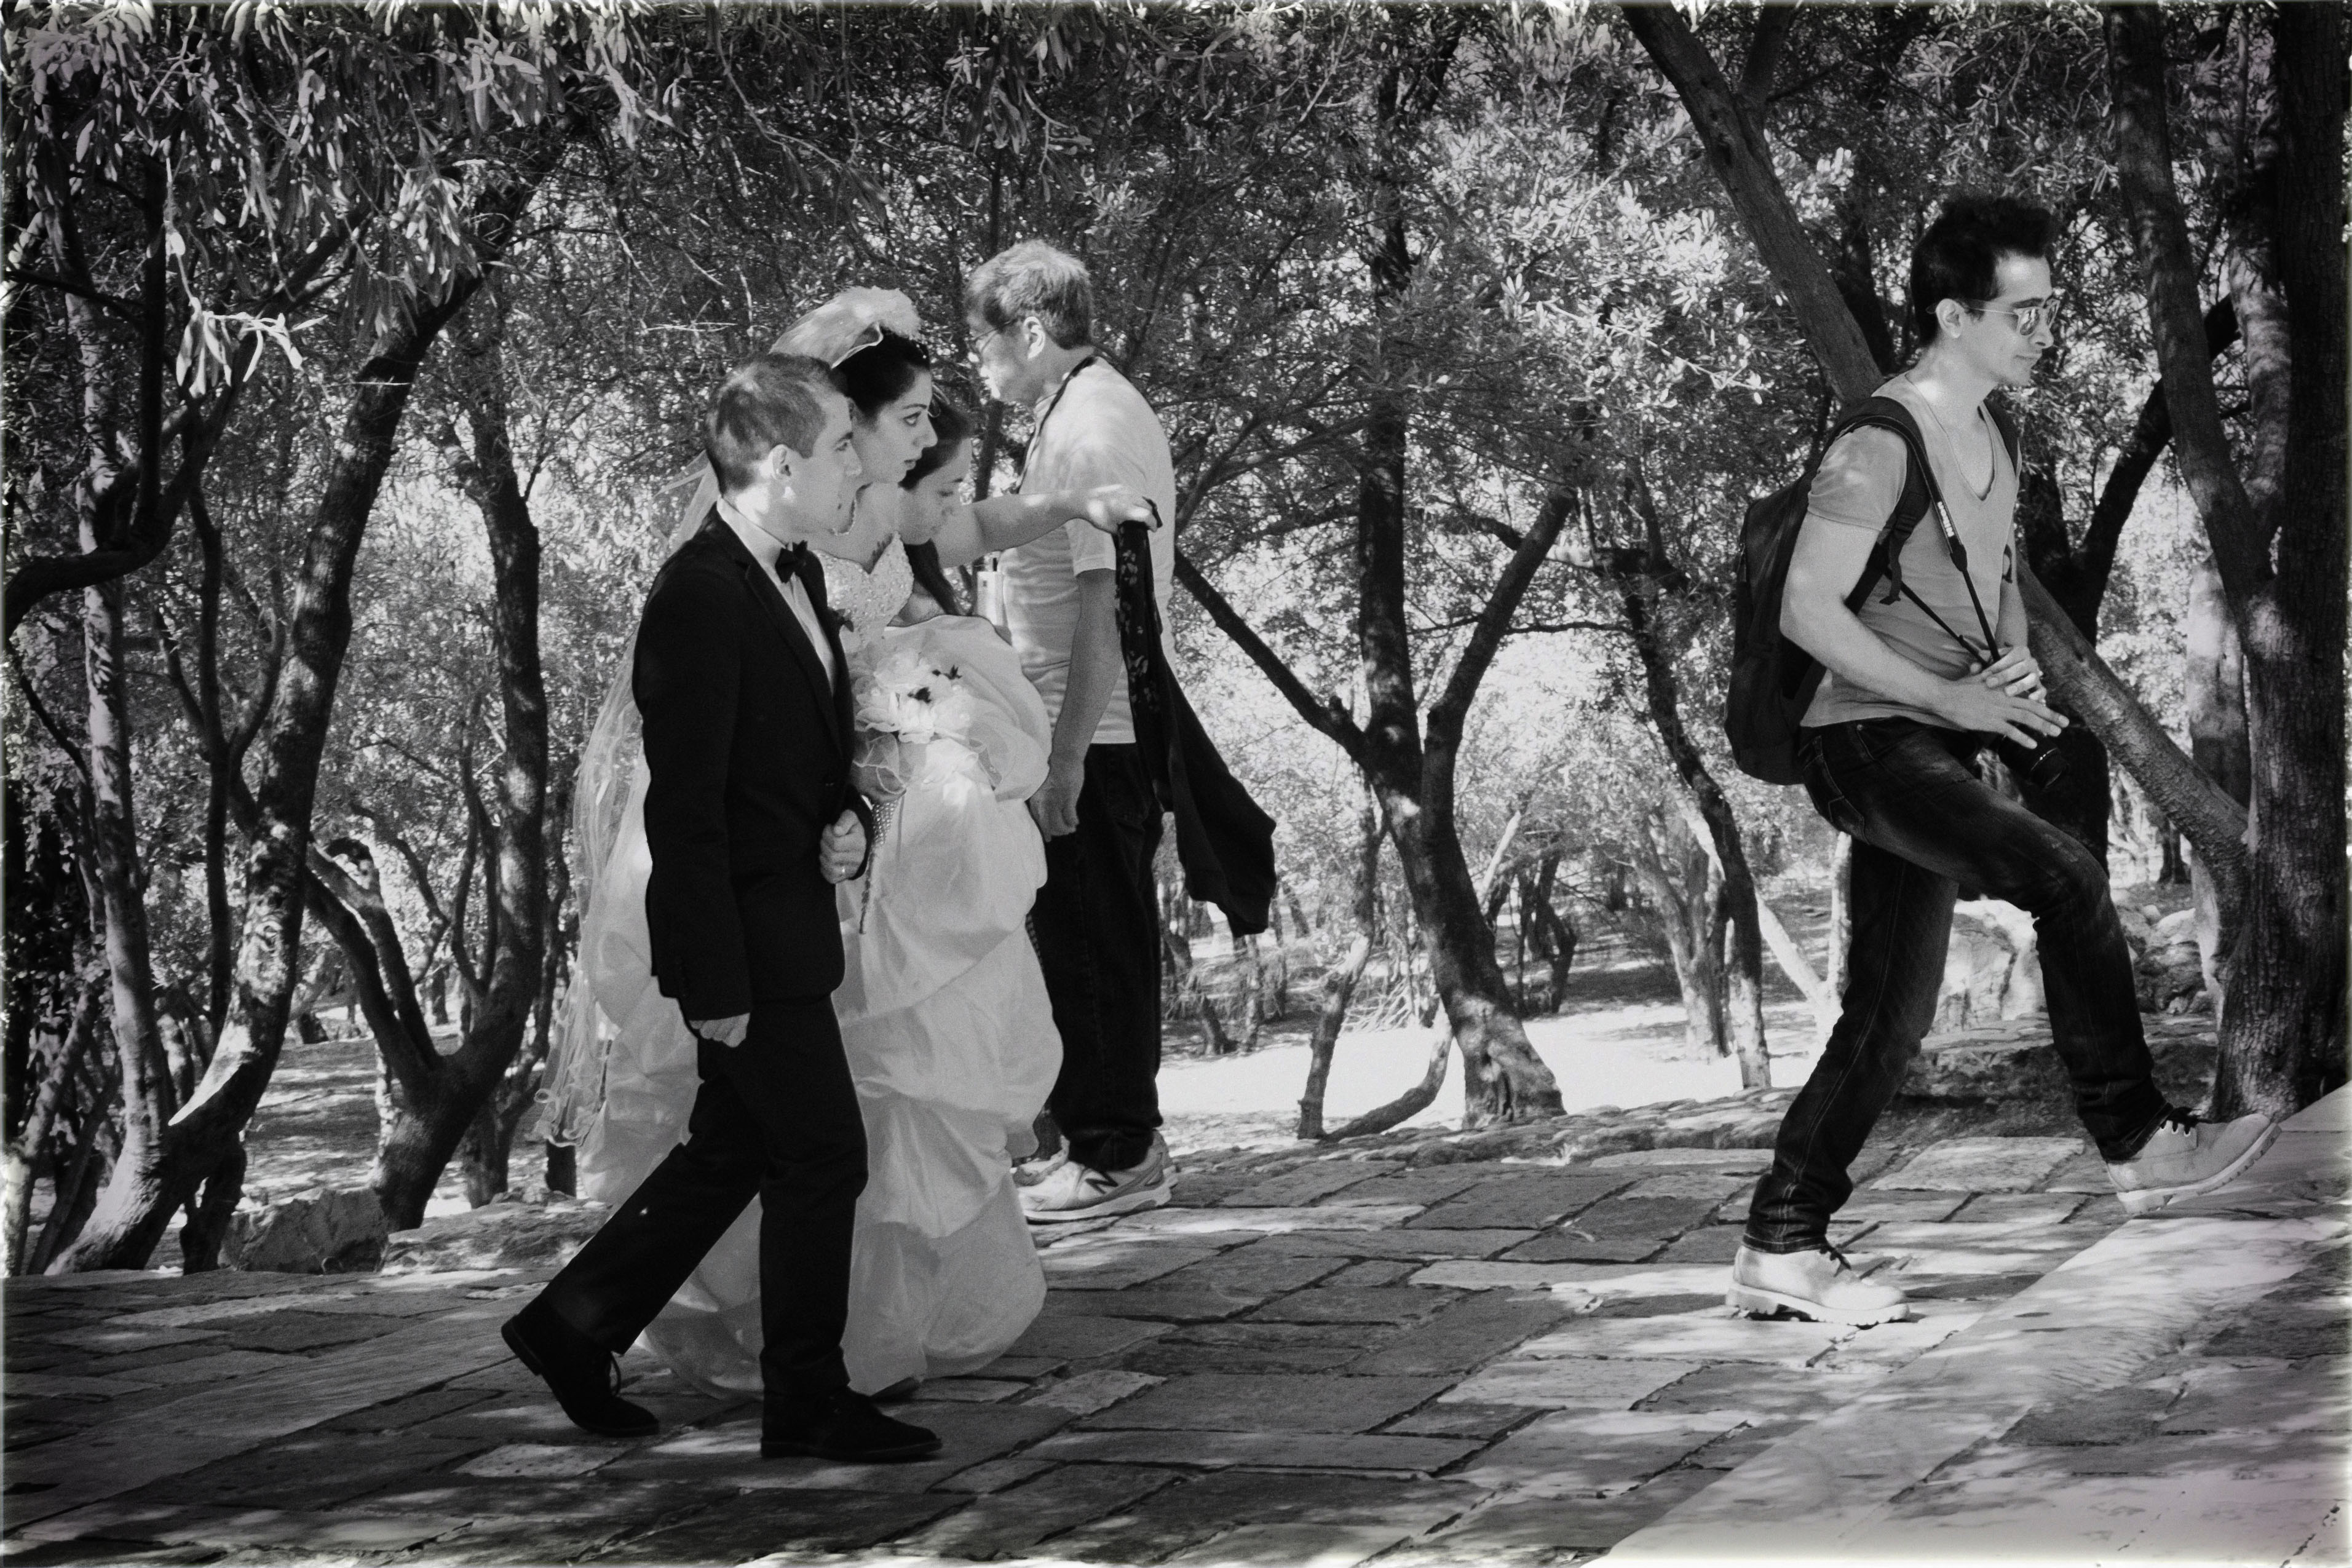
black and white, people, street, photography, urban, travel, fujifilm, monochrome, wedding, bw, blackwhite, ceremony, photograph, greece, fuji, fujix, fujixe1, athens, acropolis, interaction, monochrome photography